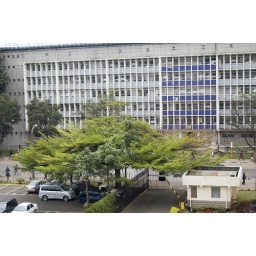
Kenya 2007, tree near building